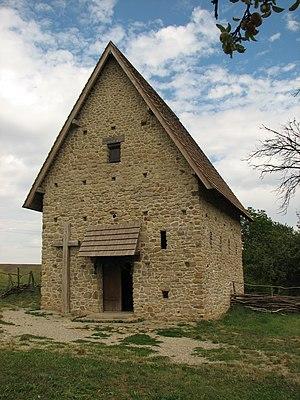
Modrá est une commune du district d'Uherské Hradiště, dans la région de Zlín, en République tchèque. Sa population s'élevait à 732 habitants en 2018.